2013 Croatian constitutional referendum

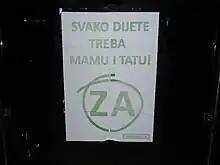
Campaign poster calling to vote 'For'. Translation: Every child needs a mom and a dad!

A constitutional referendum was held in Croatia on 1 December 2013. The proposed amendment to the constitution would define marriage as being a union between a man and a woman, which would create a constitutional prohibition against same-sex marriage. 38% of eligible voters voted. After processing all of the ballots, the State Election Commission announced that 66% voted "yes", 34% "no", while and 1% of ballots were disregarded as invalid.